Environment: real
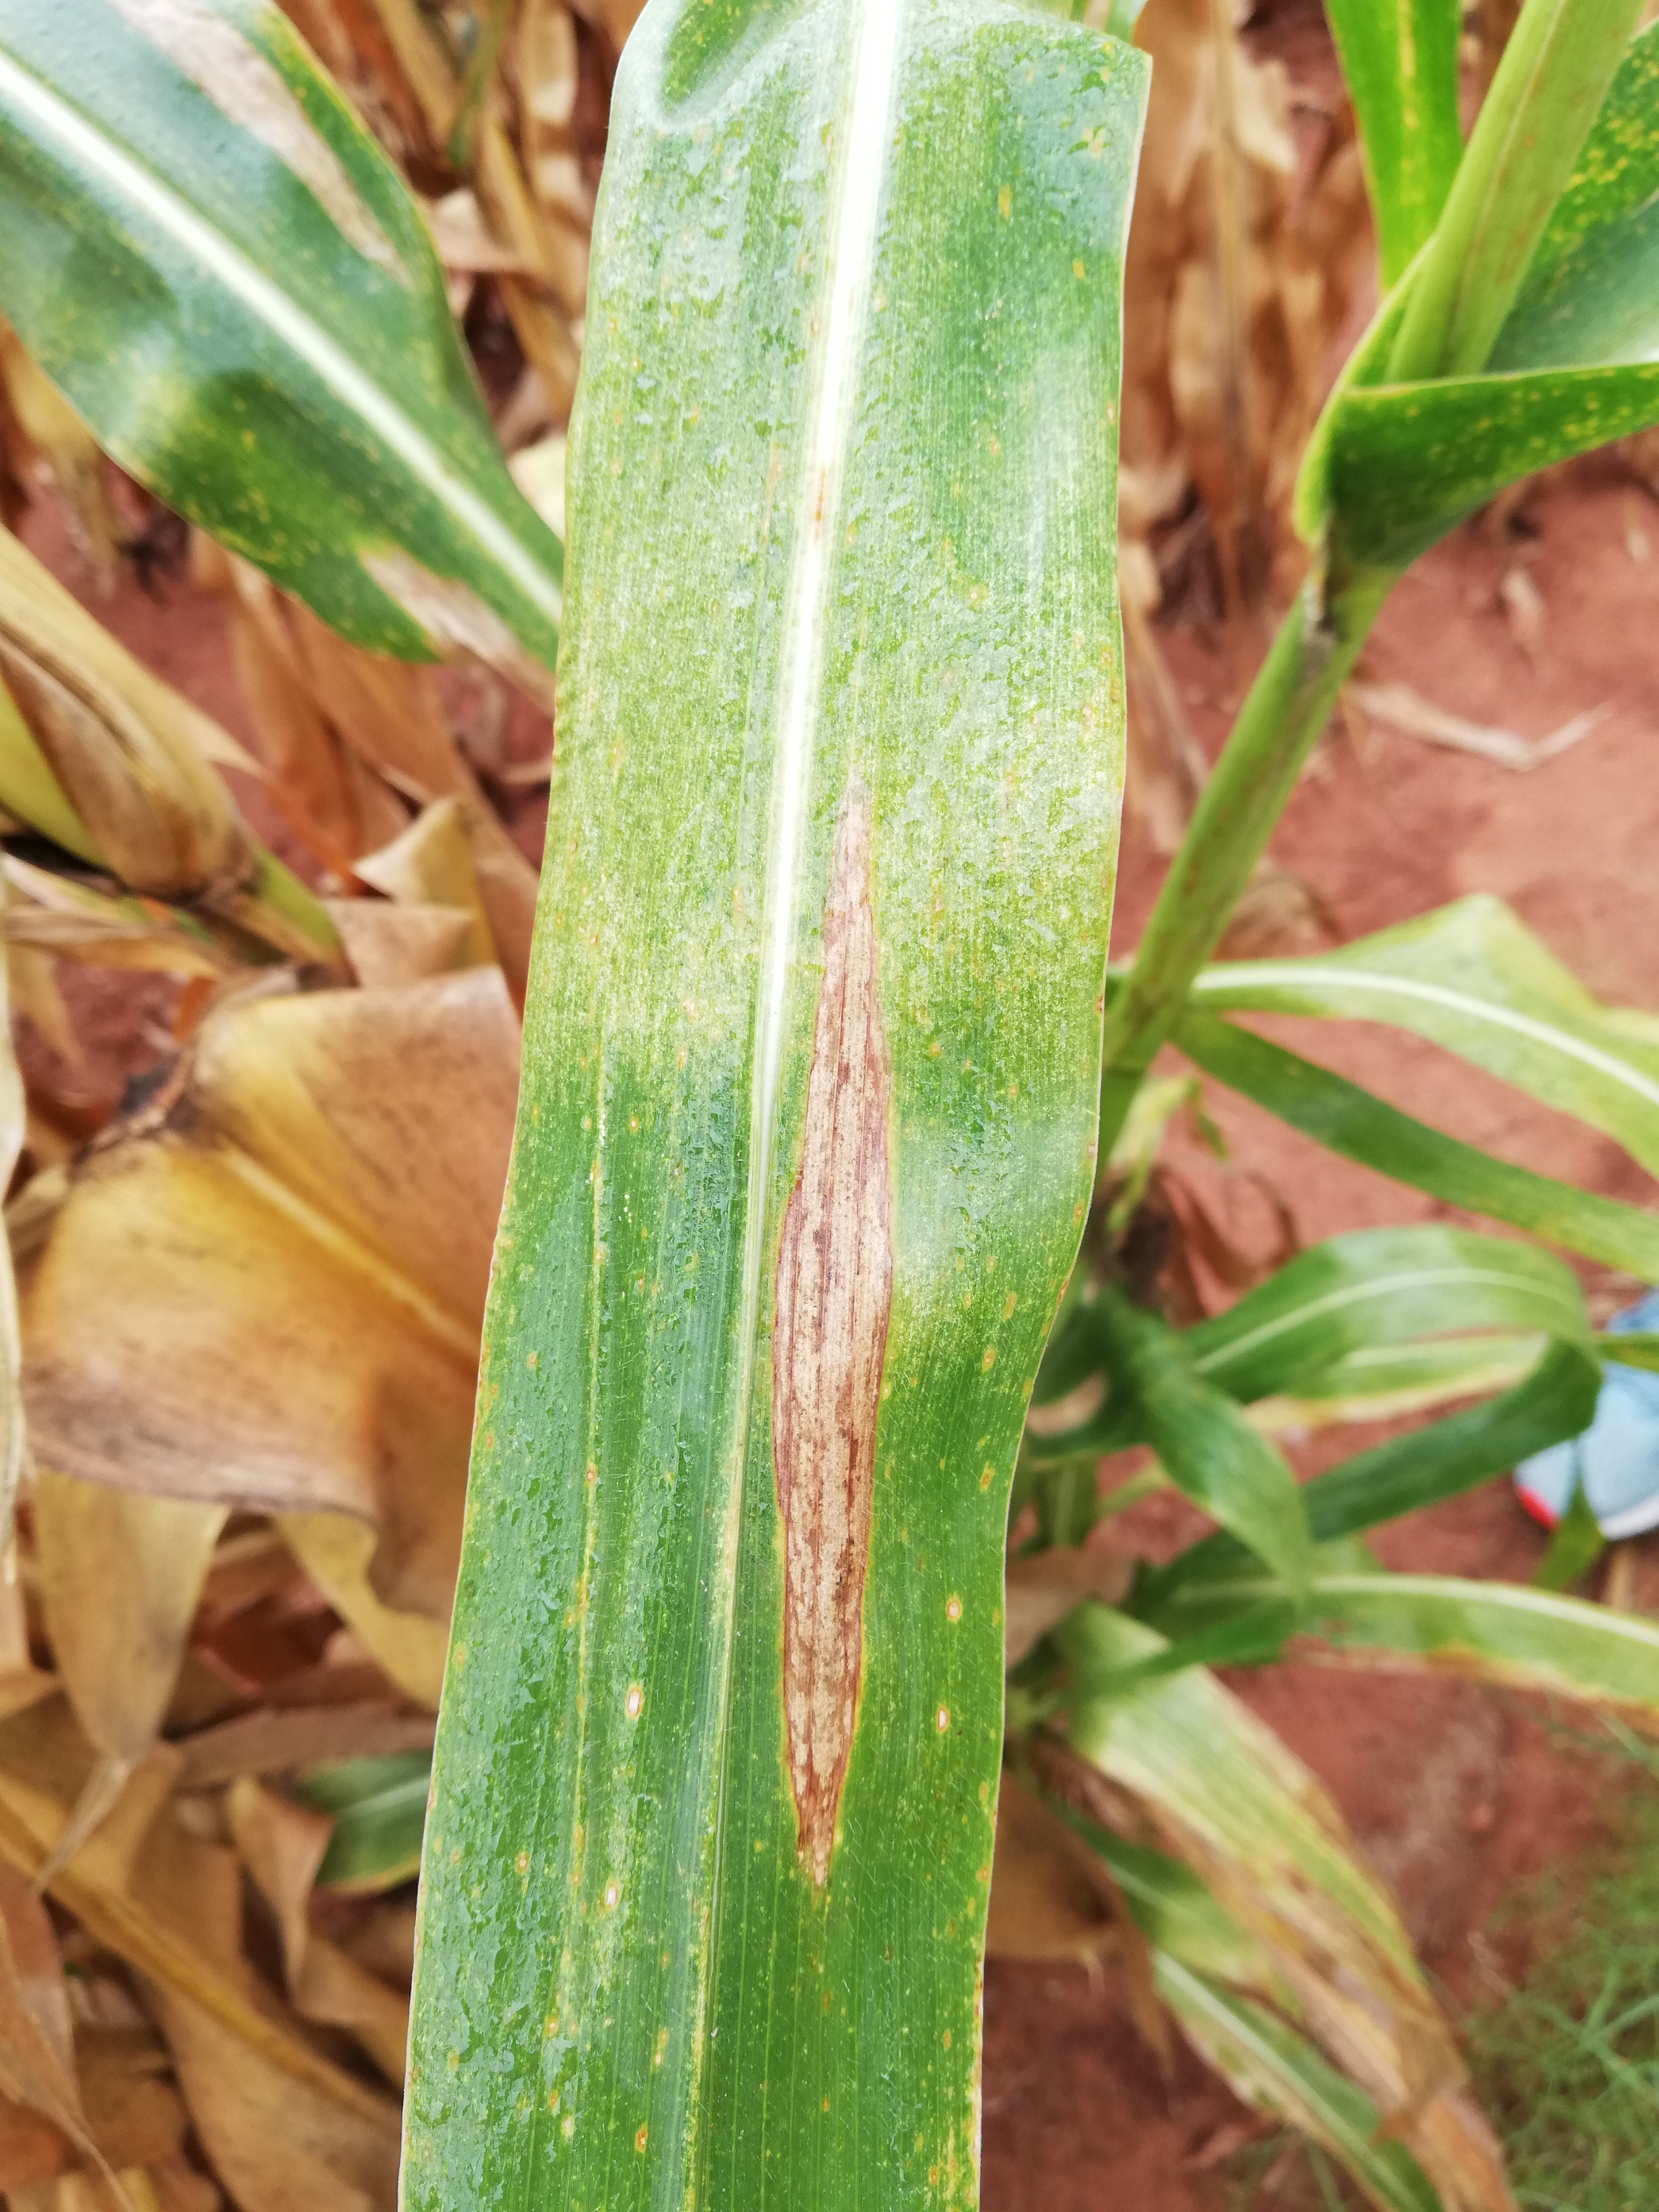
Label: northern_corn_leaf_blight